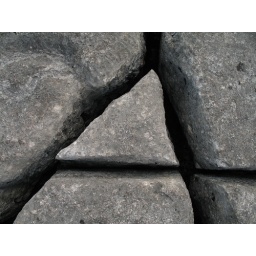
The pavement stones jigsaw together beautifully, all done by the effects of water erosion.